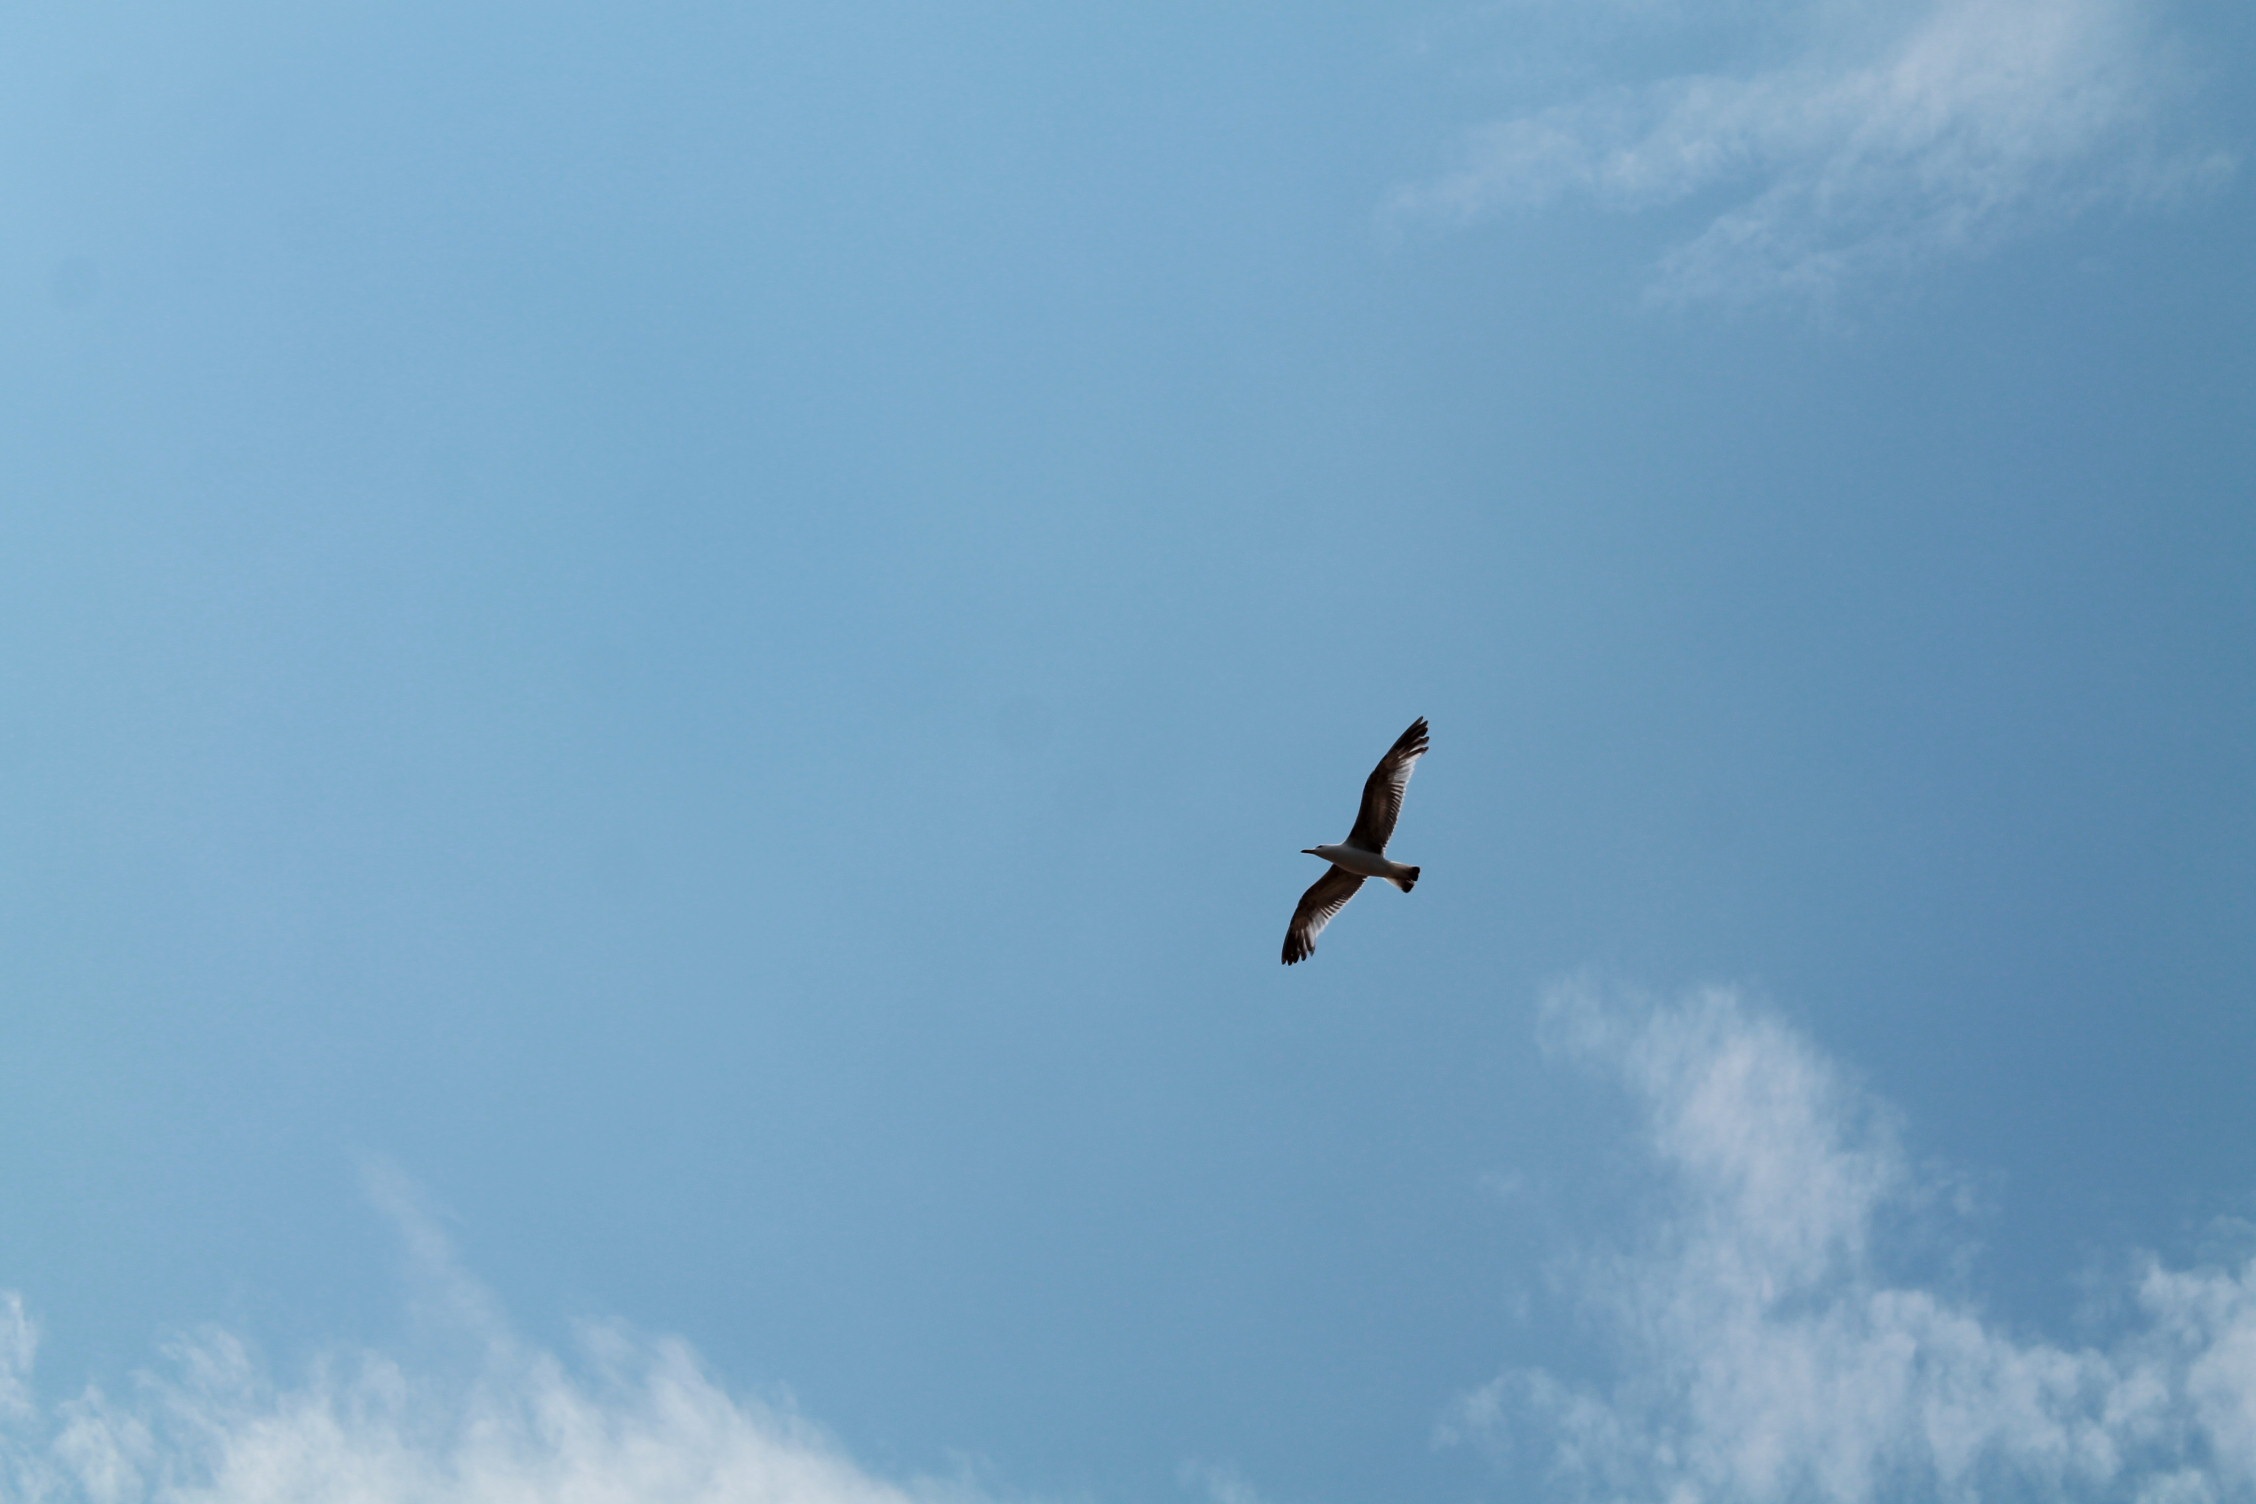
bird, wing, cloud, sky, seagull, flight, freedom, extreme sport, fauna, parachuting, open wings, atmosphere of earth